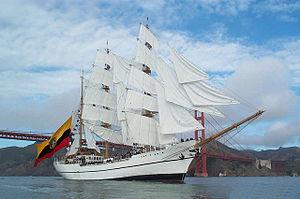
La Marine équatorienne est une composante des Forces armées équatoriennes.